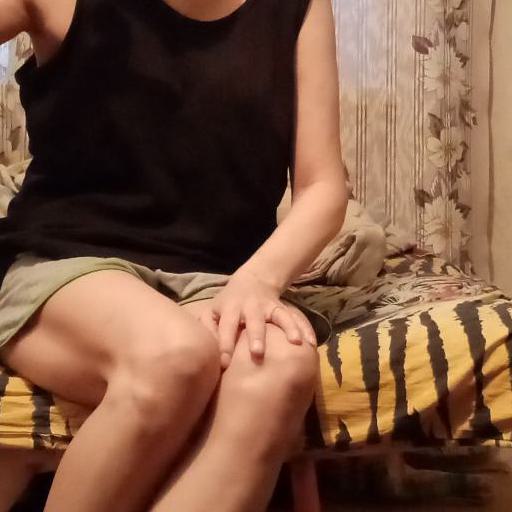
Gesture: no_gesture